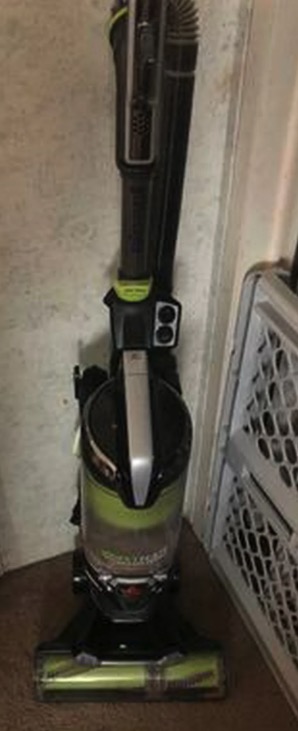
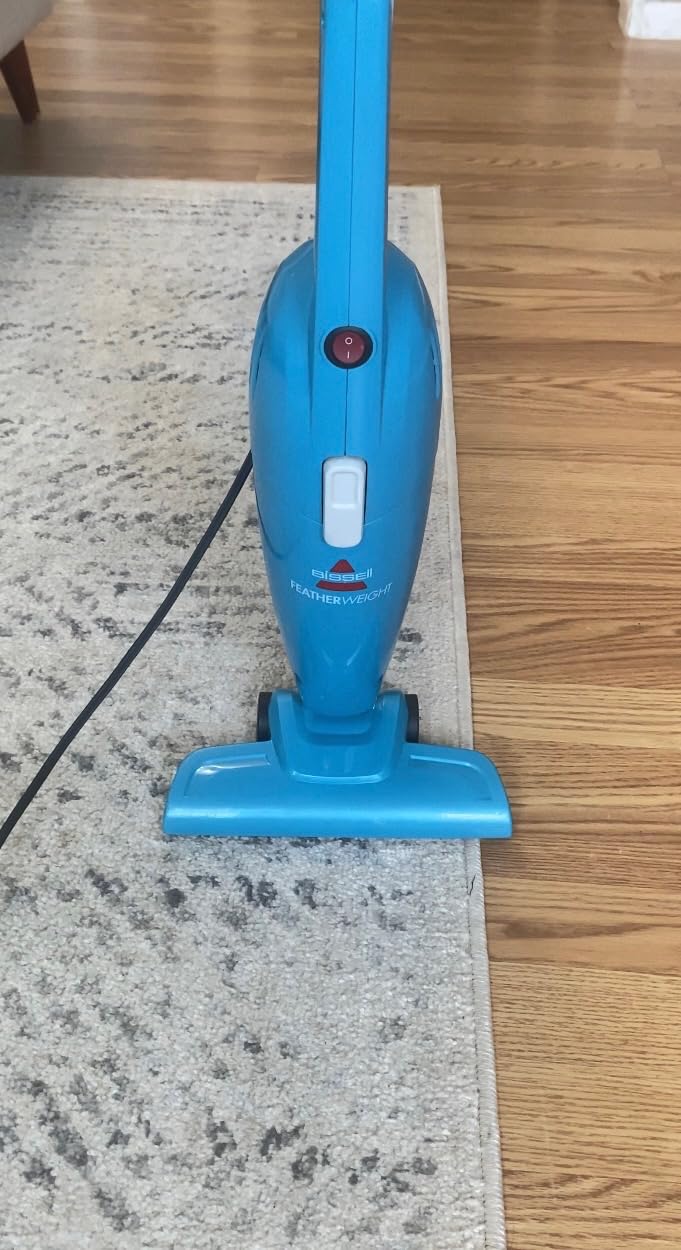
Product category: items_vacuum
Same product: no